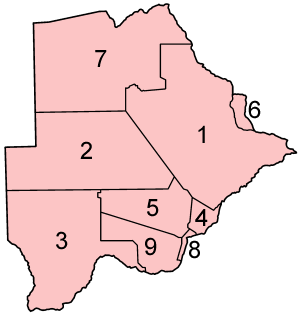
Botswana / Administrativ inddeling
Botswanas distrikter
"Botswana, officielt Republikken Botswana, er en indlandsstat i det sydlige Afrika. Indbyggerne omtaler sig selv som ""batswana"". Tidligere var landet det britiske protektorat Bechuanaland, men ved uafhængigheden 30. september 1966 tog det sit nuværende navn. Hovedstaden er Gaborone.